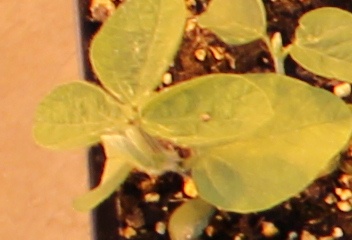
Label: Soybean